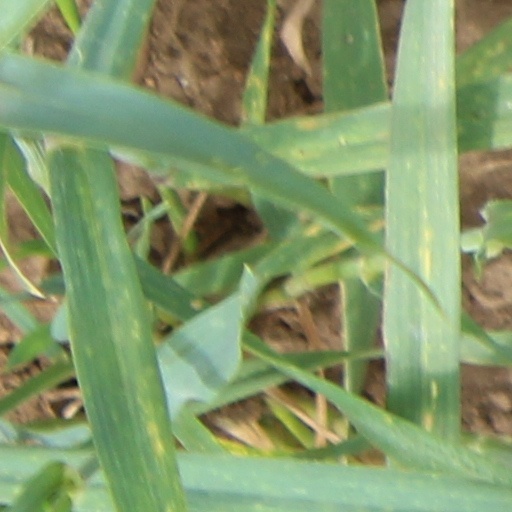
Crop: wheat